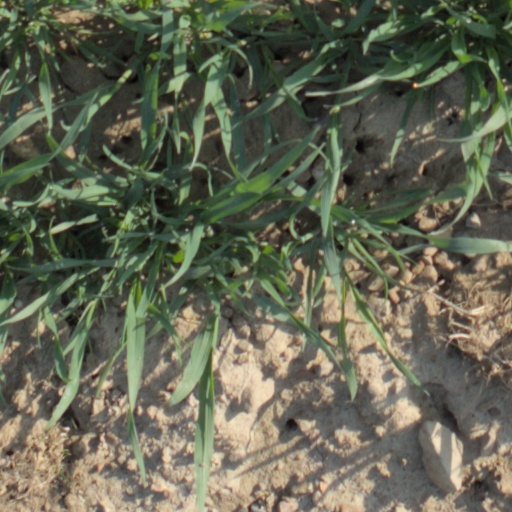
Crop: wheat